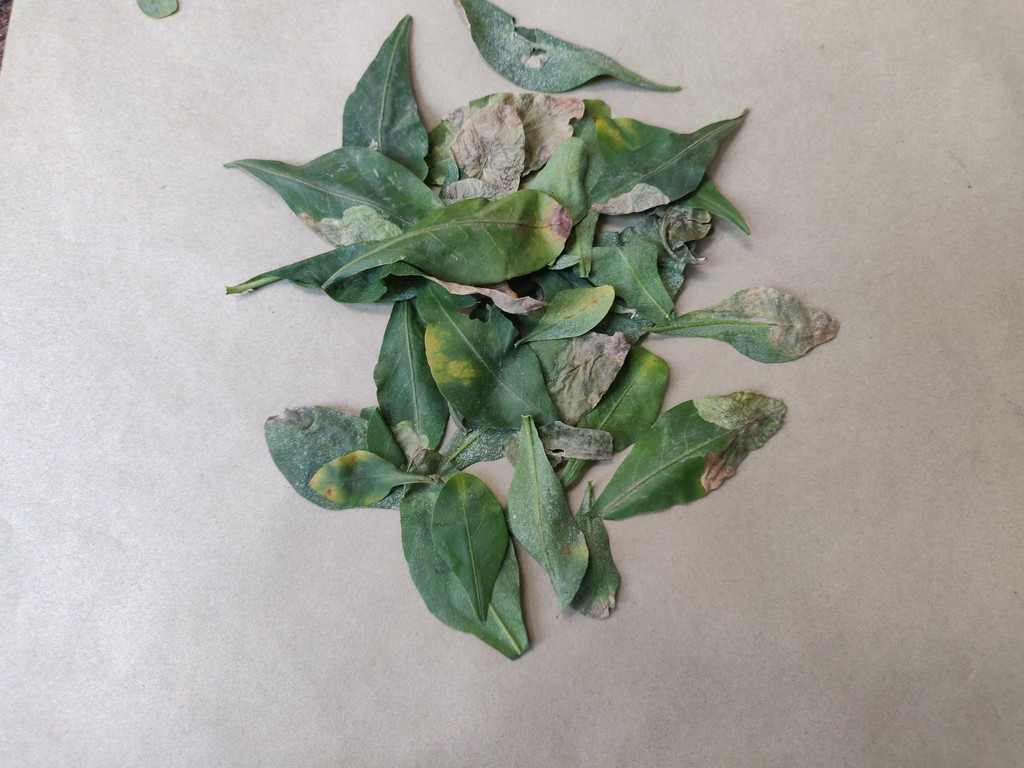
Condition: Unhealthy
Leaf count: multiple
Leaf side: unknown